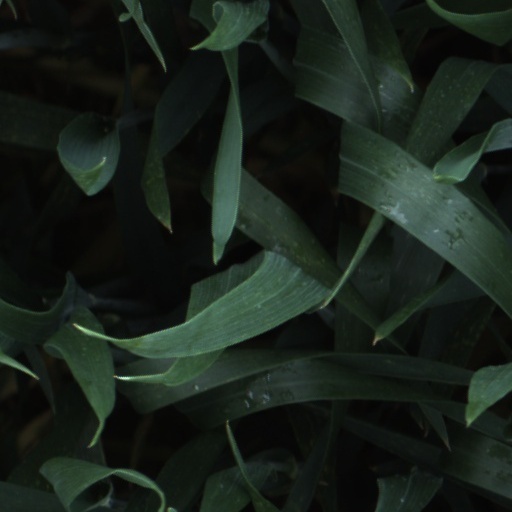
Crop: wheat